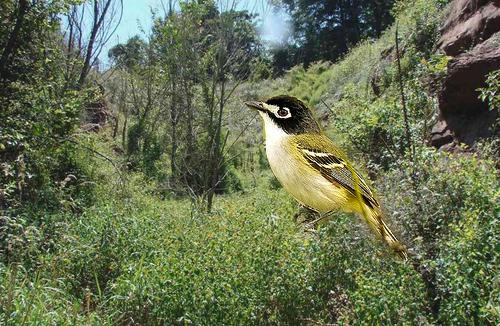
Bird species: Black_capped_Vireo
Bird type: landbird
Background: land